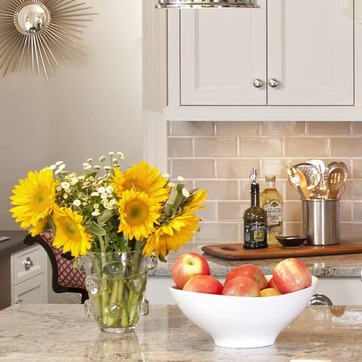
Material: foliage